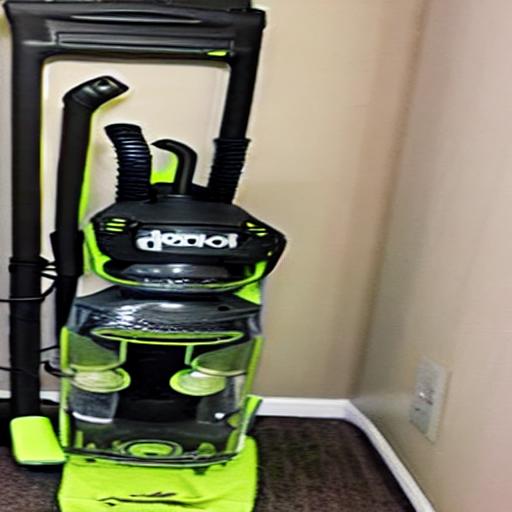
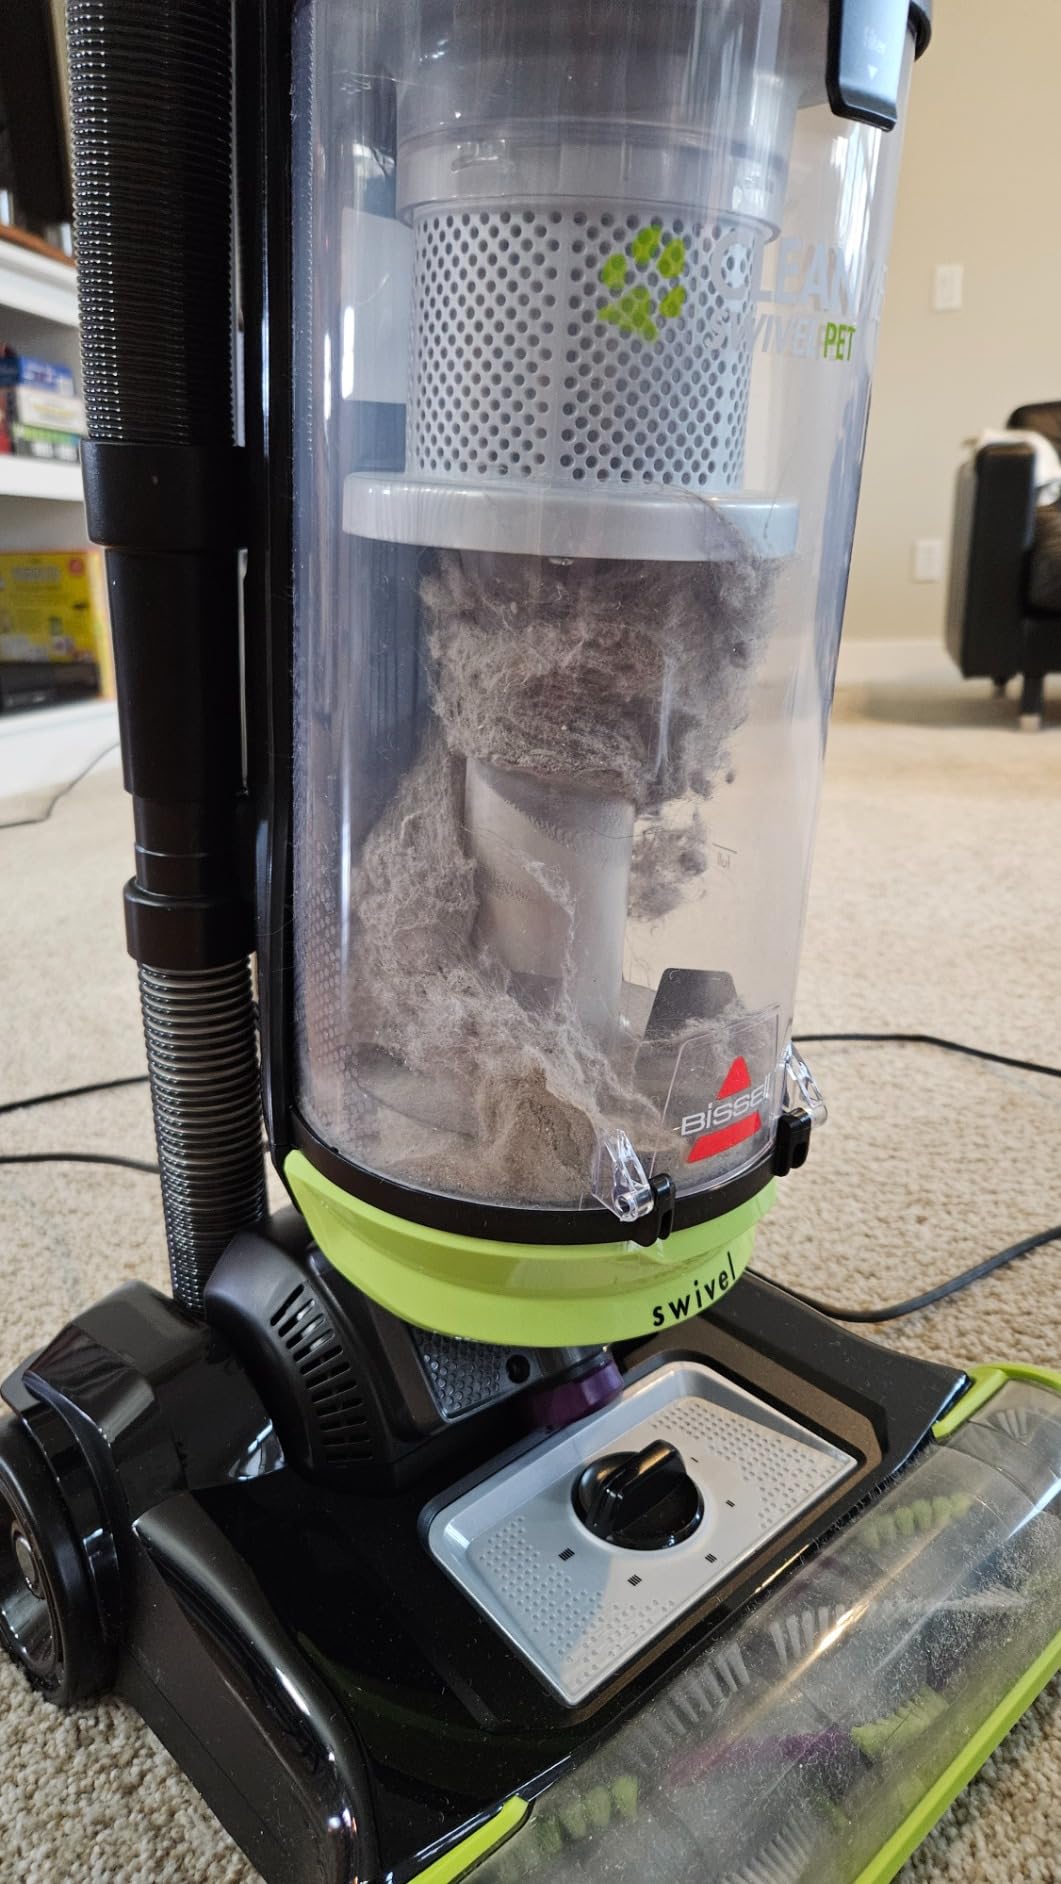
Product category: items_vacuum
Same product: no